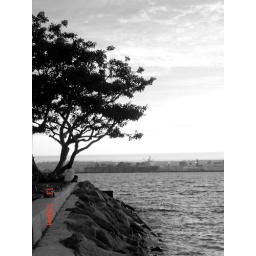
that random person just happened to be sitting in the most perfect spot when i took this.